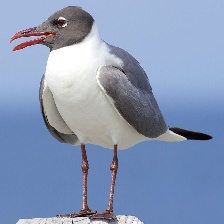
Species: LAUGHING GULL
Scientific name: LEUCOPHAEUS ATRICILLA